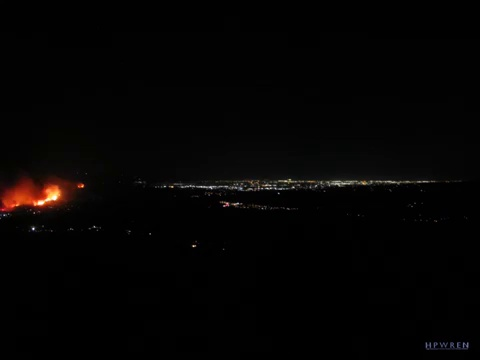
Fire: yes
Smoke: no